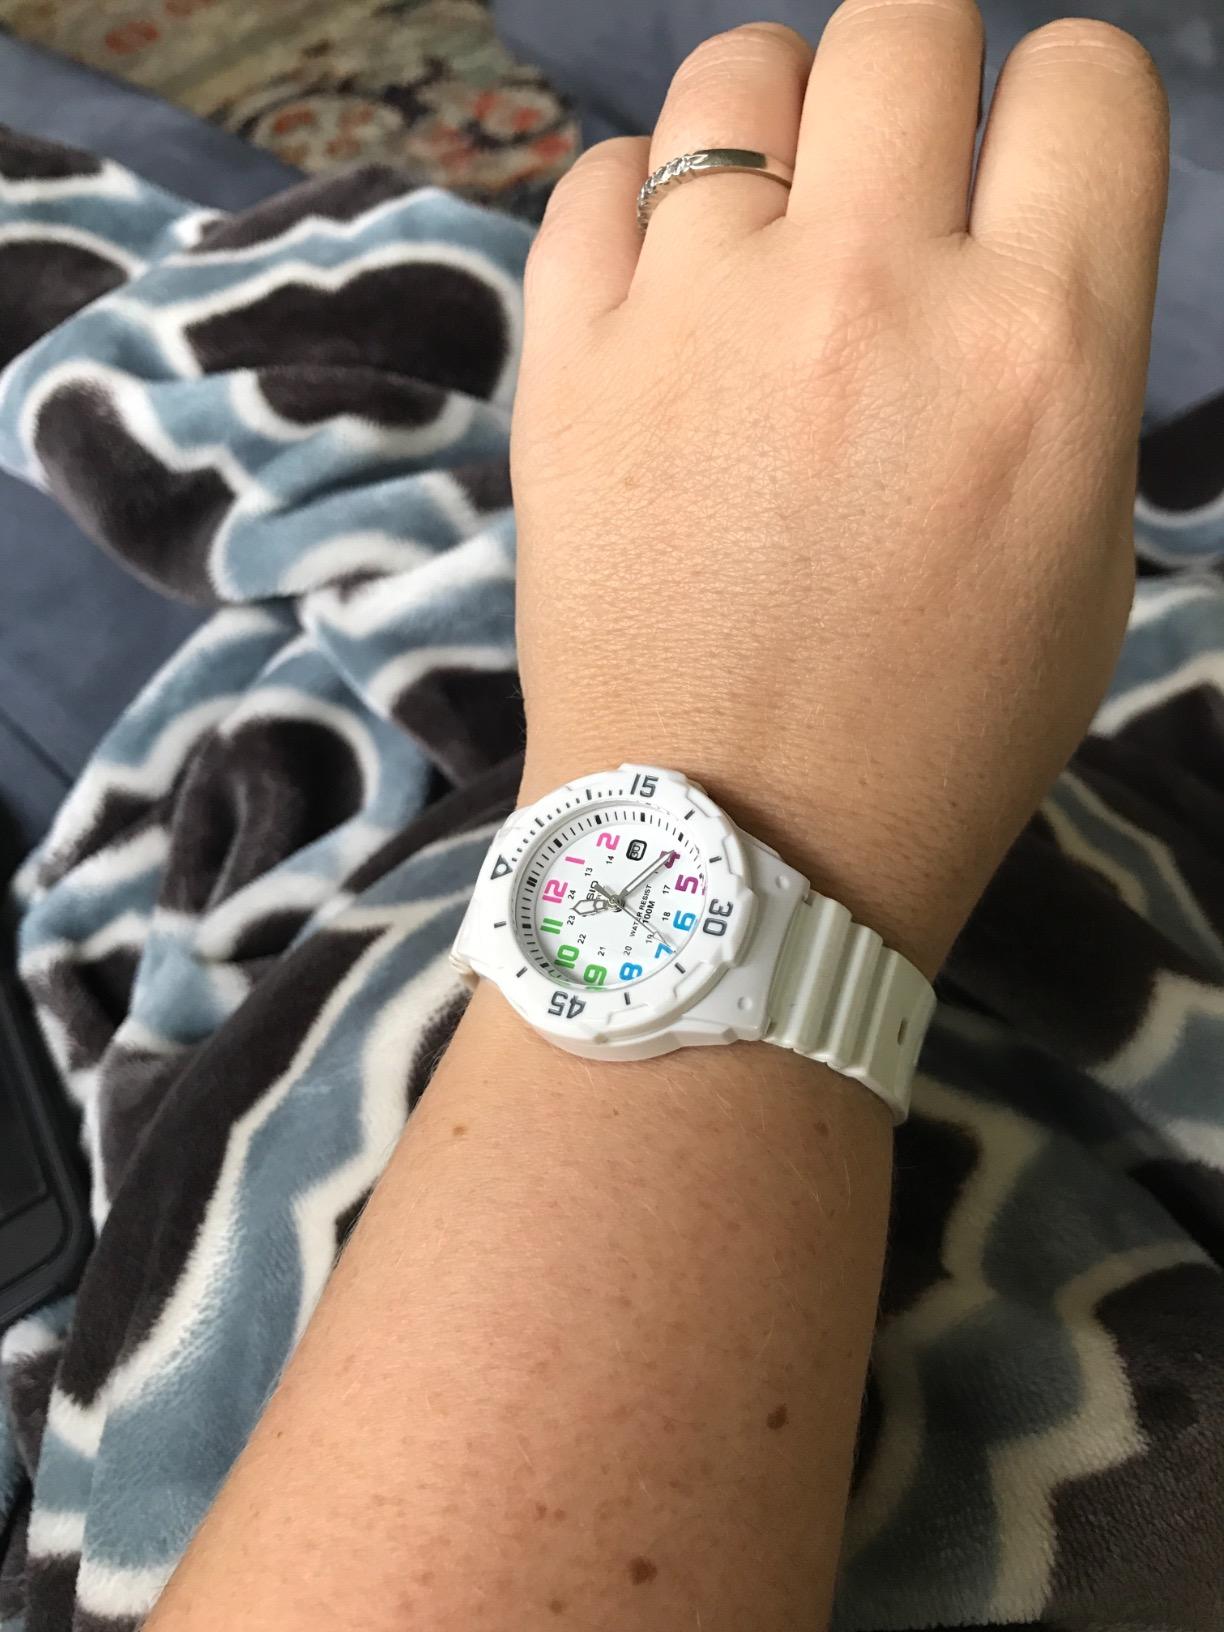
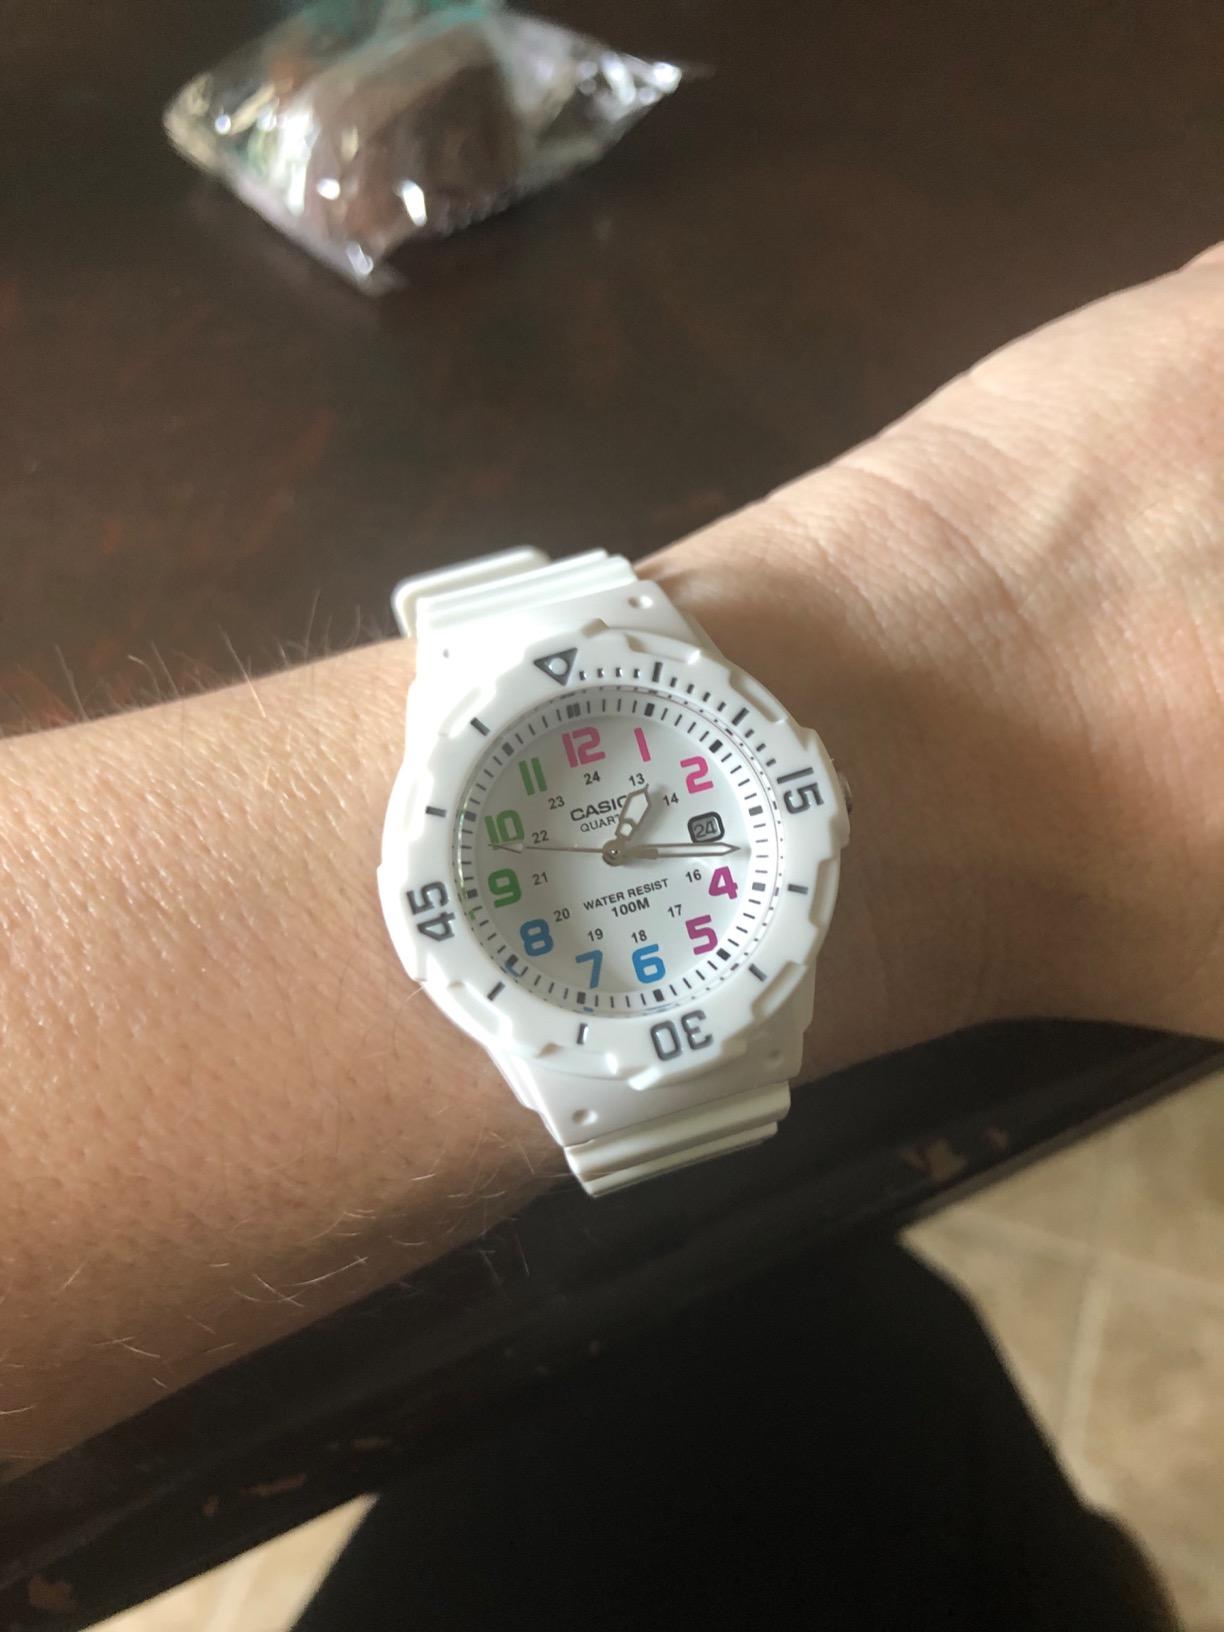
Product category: accessories_watch
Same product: yes